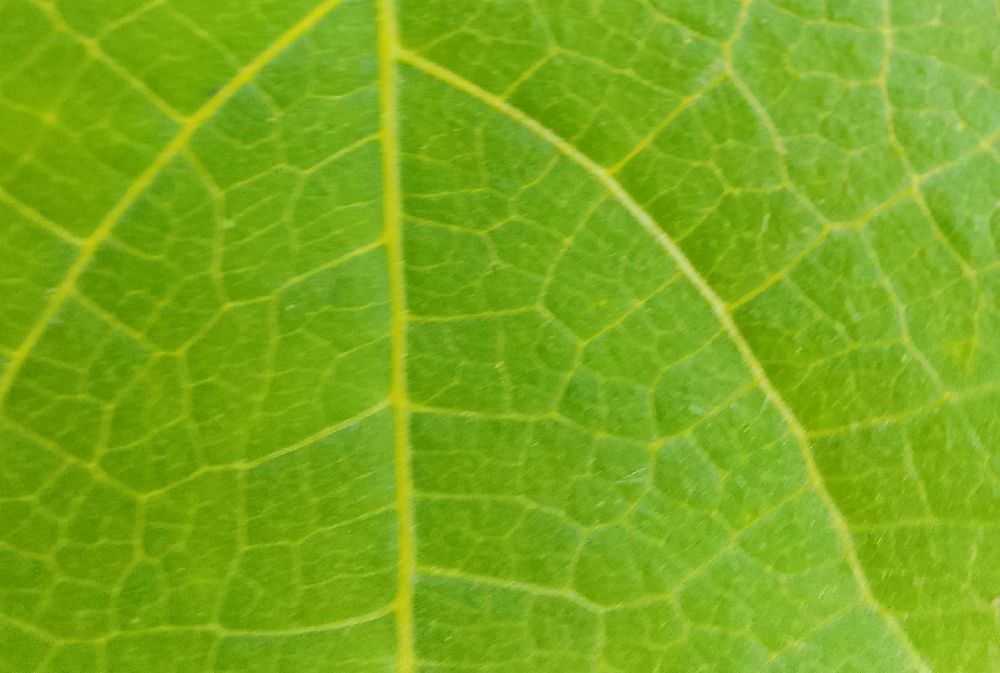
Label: healthy